Madonna and contemporary arts

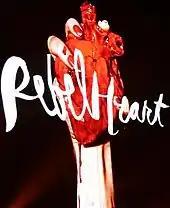
In the late-1980s, she said: "Art should be controversial, and that's all there is to it".

Madonna is reported to be often inspired by the visual artists she collects. She once stated: "Every video I've done has been inspired by some painting or work of art". Decades noted art as being part of her personal life and professional career. In 2020, she said: "Art has kept me alive".